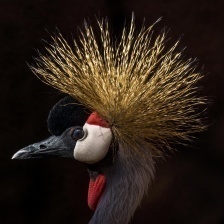
Species: AFRICAN CROWNED CRANE
Scientific name: BALEARICA REGULORUM
ImageNet parent category: crane